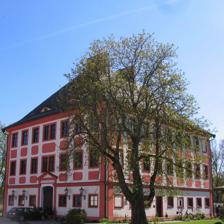
Building: Schloss Herrngiersdorf
Country: Germany
Year built: 1709
Schloss Herrngiersdorf Herrngiersdorf , Bavaria, Germany View of the building Schloss Herrngiersdorf Coordinates 48°47′26″N 12°04′04″E / 48.790507°N 12.067751°E / 48.790507; 12.067751 Site history Built 1709 Schloss Herrngiersdorf is the building that houses the Schlossbrauerei (Castle brewery) in Herrngiersdorf , Bavaria, Germany. The brewery has its origins in a 12th-century abbey brewery, and describes itself as the oldest privately owned brewery in the world. The building dates to 1709. History The Schlossbrauerei in Herrngiersdorf is one of the world's oldest private breweries, and may be the oldest. Its origins are in a brewery founded in 1131 by the Benedictine nuns of Geisenfeld Abbey to supply beer to their extensive possessions in the area.  It was able to deliver 20,000 litres (4,400 imp gal; 5,300 US gal) of beer annually. In 1501 the building located at the top of Mühlberg (Mill hill) included a brewery, maltings, mill and blacksmith. Some traces of this building remain today. During the Thirty Years' War (1618–1648) the area around Herrngiersdorf was devastated by the Swedes, but the brewery was not damaged. The counts of Guggemos owned the town and castle from 1654 to 1822. The brewery building on Mühlberg was abandoned in 1709, replaced with the present building, housing a malthouse and brewhouse. In 1850 the owners built a summer tavern, today's Schlossbräukelle, in the fermentation and storage cellar. In 1874 the notary Mühlbauer from Rottenburg acquired the agricultural property, including the brewery. He ran into financial difficulties and was forced to auction the property in 1899, when it was acquired by Paul Pausinger. Over the years that followed the brewery was modernized and additional buildings were erected, but was still run by the Pausinger family except for a period during World War II (1939–1945). Management of the brewery was taken over by the sixth generation of the Pausinger family in 1995. Gallery View of the schloss c.1700 by Michael Wening References Citations